St. Genevieve Church

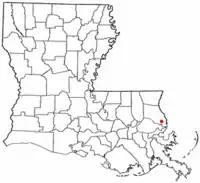
Locator map of Slidell, in the State of Louisiana

St. Genevieve Church is a parish of the Roman Catholic Archdiocese of New Orleans located along the northeastern edge of Lake Pontchartrain in Slidell, Louisiana, United States. St. Genevieve is one of eight parishes which belongs to Deanery XII - East St. Tammany - Washington Deanery, an ecclesiastical division of the archdiocese.